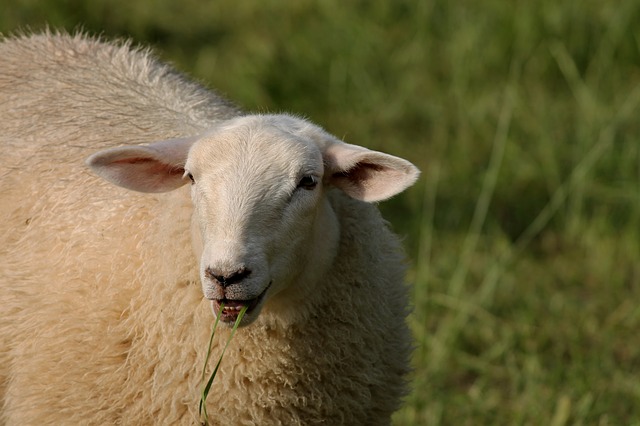
Label: sheep